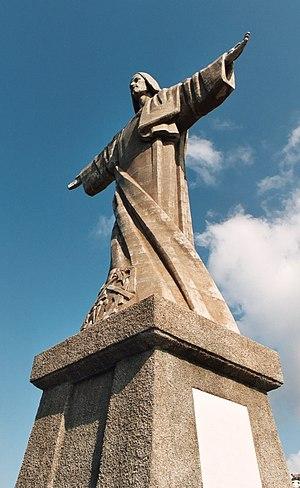
statue du Christ-Roi de Garajau
Madère est un archipel du Portugal composé de l'île du même nom et de plusieurs autres petites îles, situé dans l'océan Atlantique, à 973 km de Lisbonne et à 640 km au nord-ouest du cap Juby, dans la province de Tarfaya au Maroc. Il constitue une région autonome sous le nom de région autonome de Madère dont Funchal est la capitale.